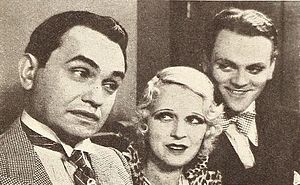
Smart Money
Smart Money er en amerikansk kriminalfilm fra 1931. Filmen blev instrueret af Alfred E. Green og havde Edward G. Robinson, James Cagney og Evalyn Knapp i hovedrollerne.